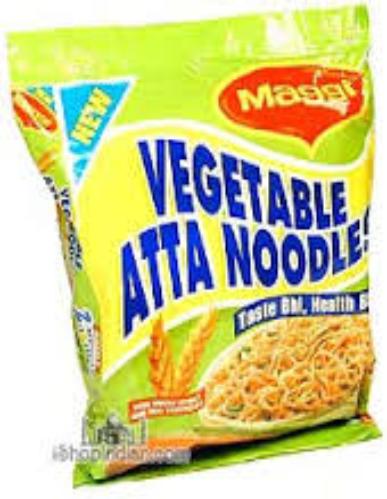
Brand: Maggi Masala noodles
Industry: Food